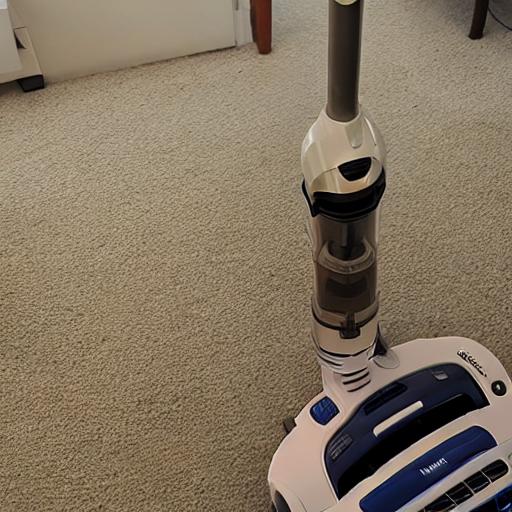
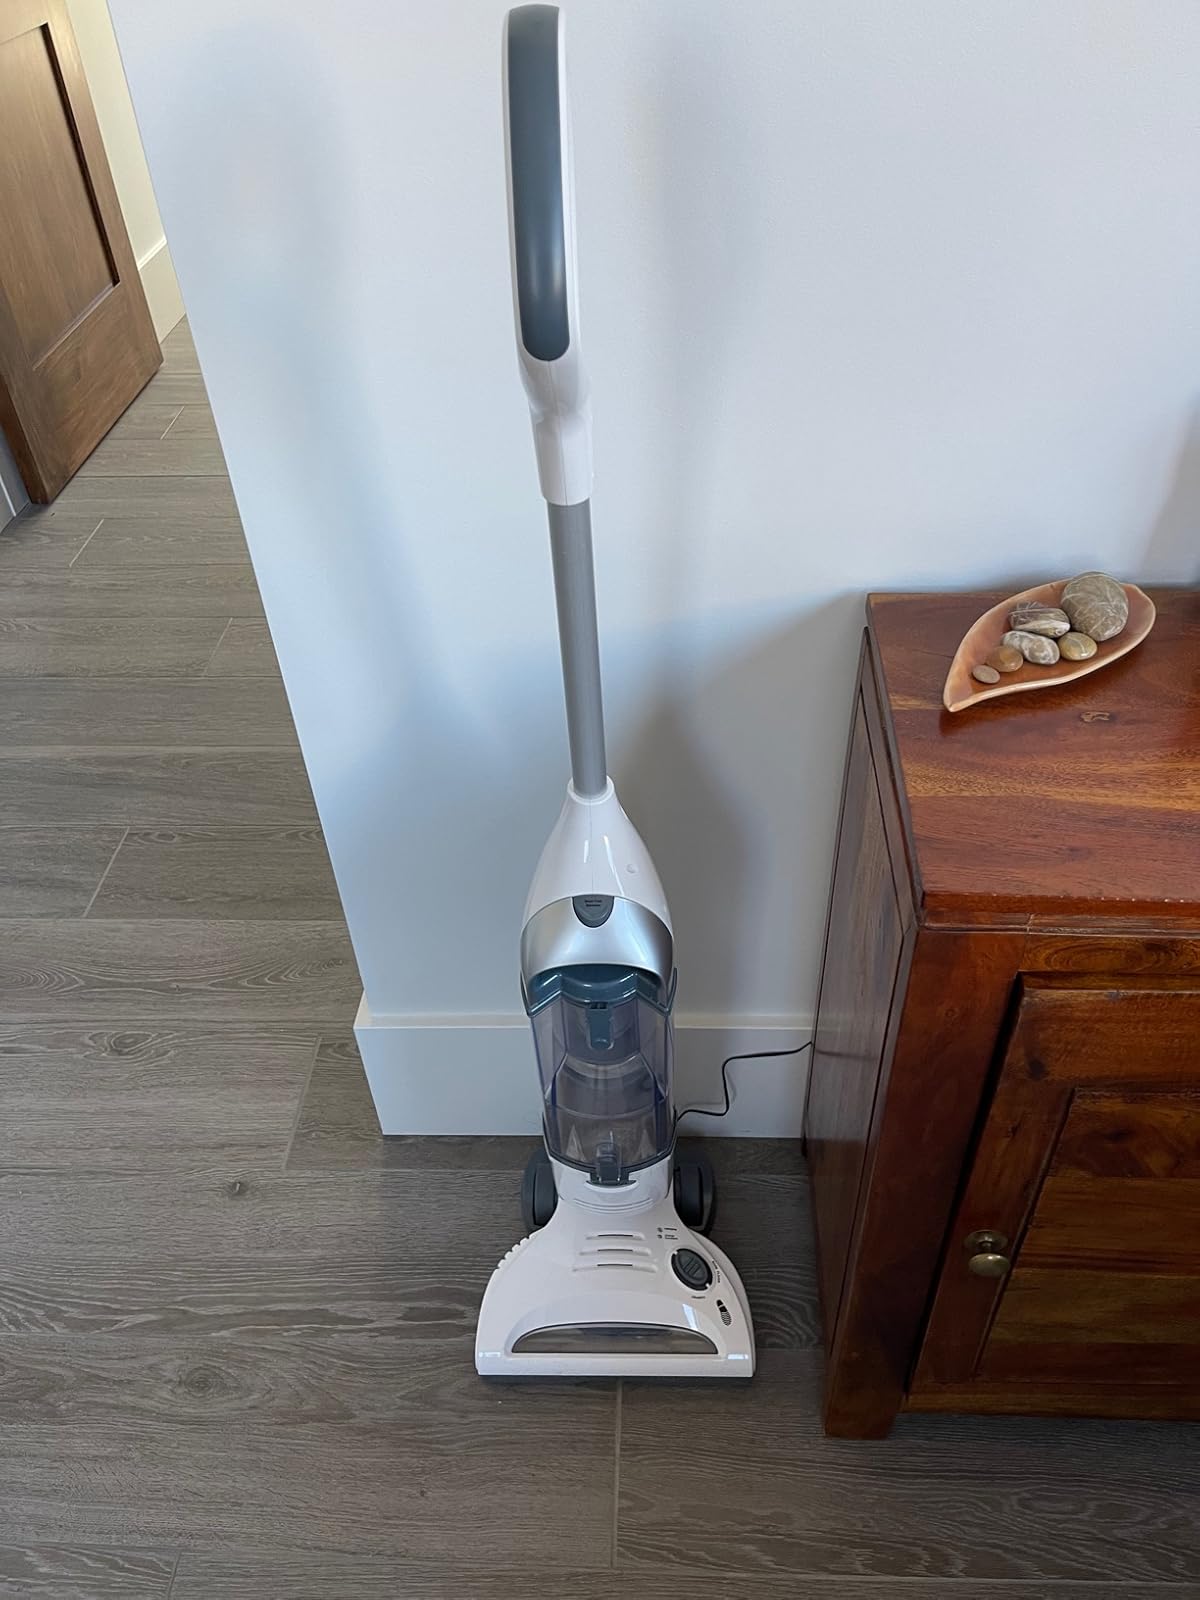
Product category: items_vacuum
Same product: no